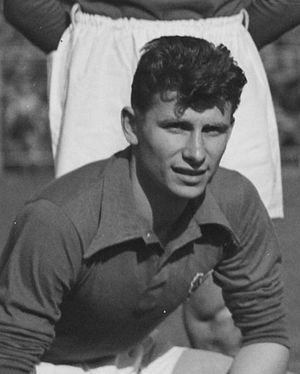
Roger Gabet.
Roger Gabet est un footballeur français né le 12 décembre 1923 dans le 13ᵉ arrondissement de Paris et mort le 20 février 2007 au Mans. Il était milieu de terrain, notamment au RC Paris.